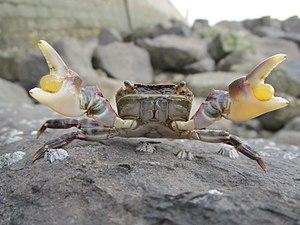
Hemigrapsus sanguineus mâle à Dunkerque (juin 2020)
Hemigrapsus sanguineus est un petit crabe originaire d'Asie des côtes rocheuses du Japon et de la Chine.